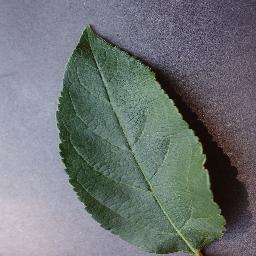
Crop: apple
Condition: healthy